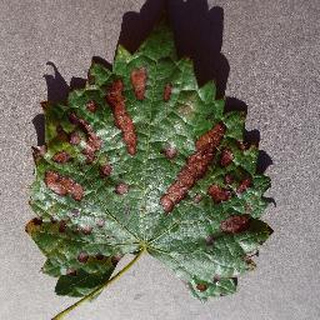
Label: grape_esca_black_measles